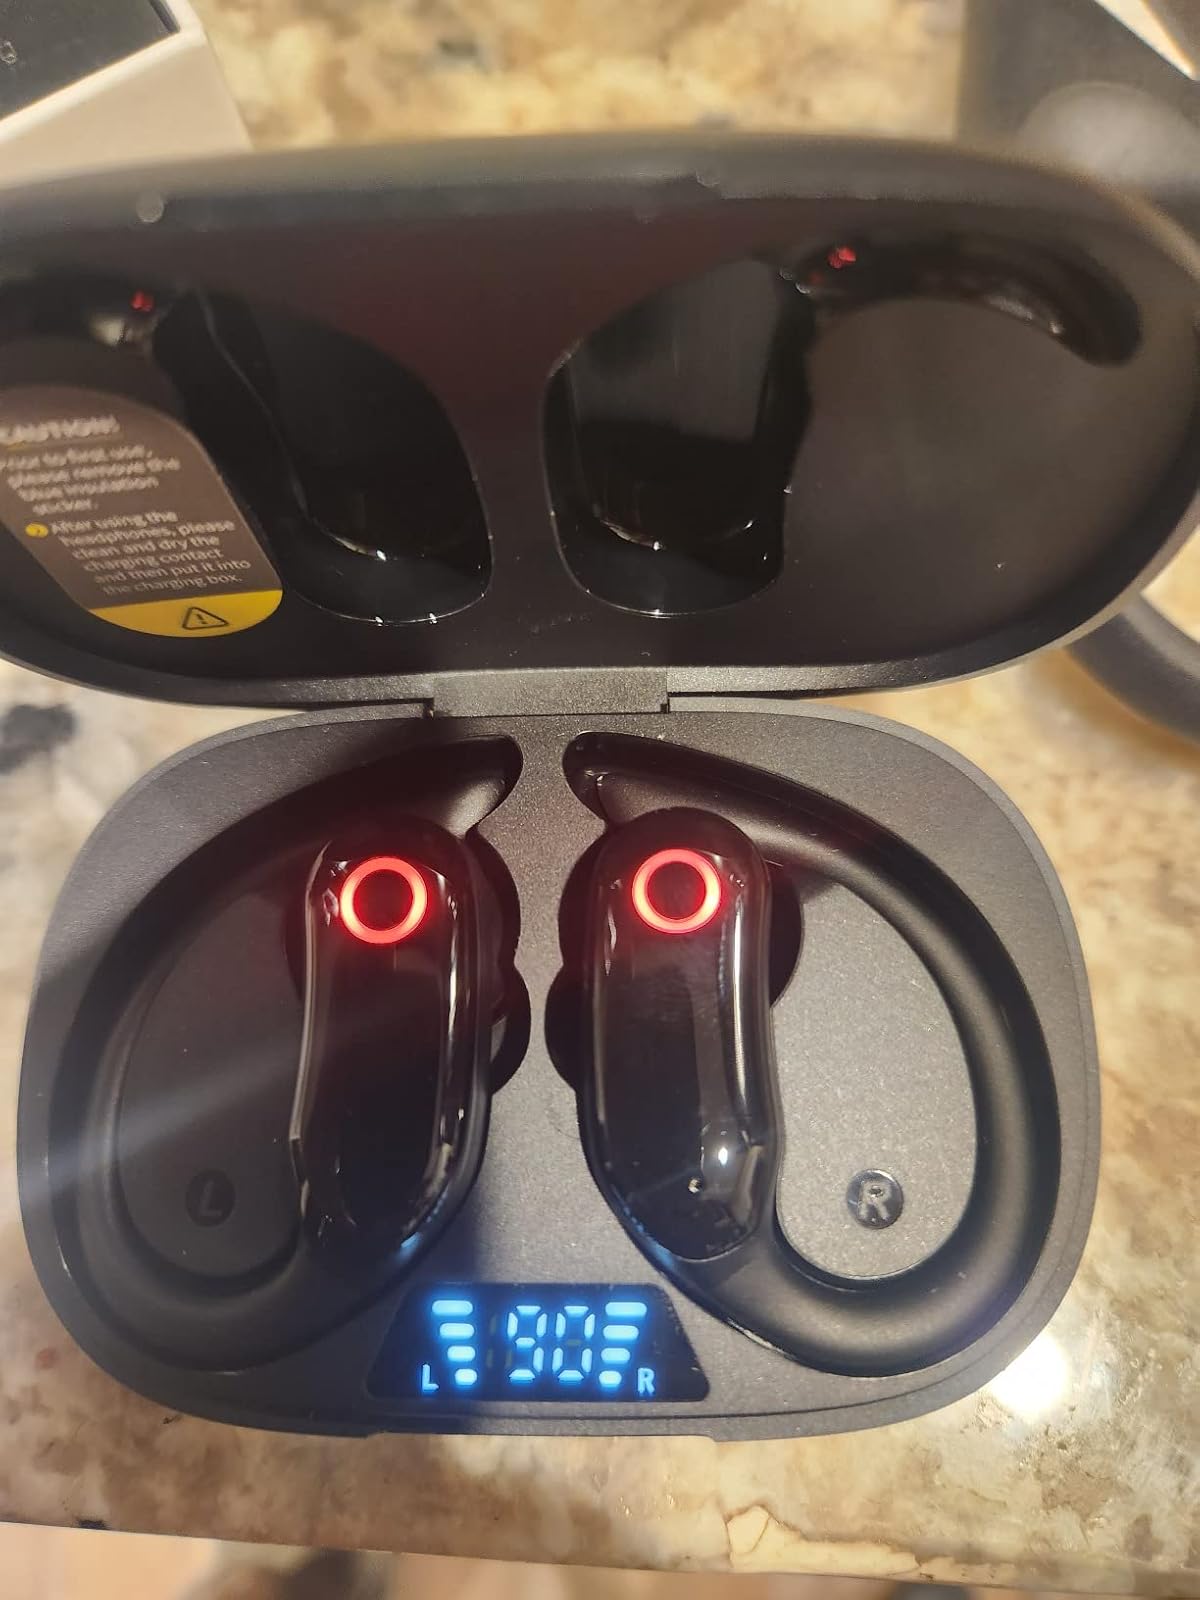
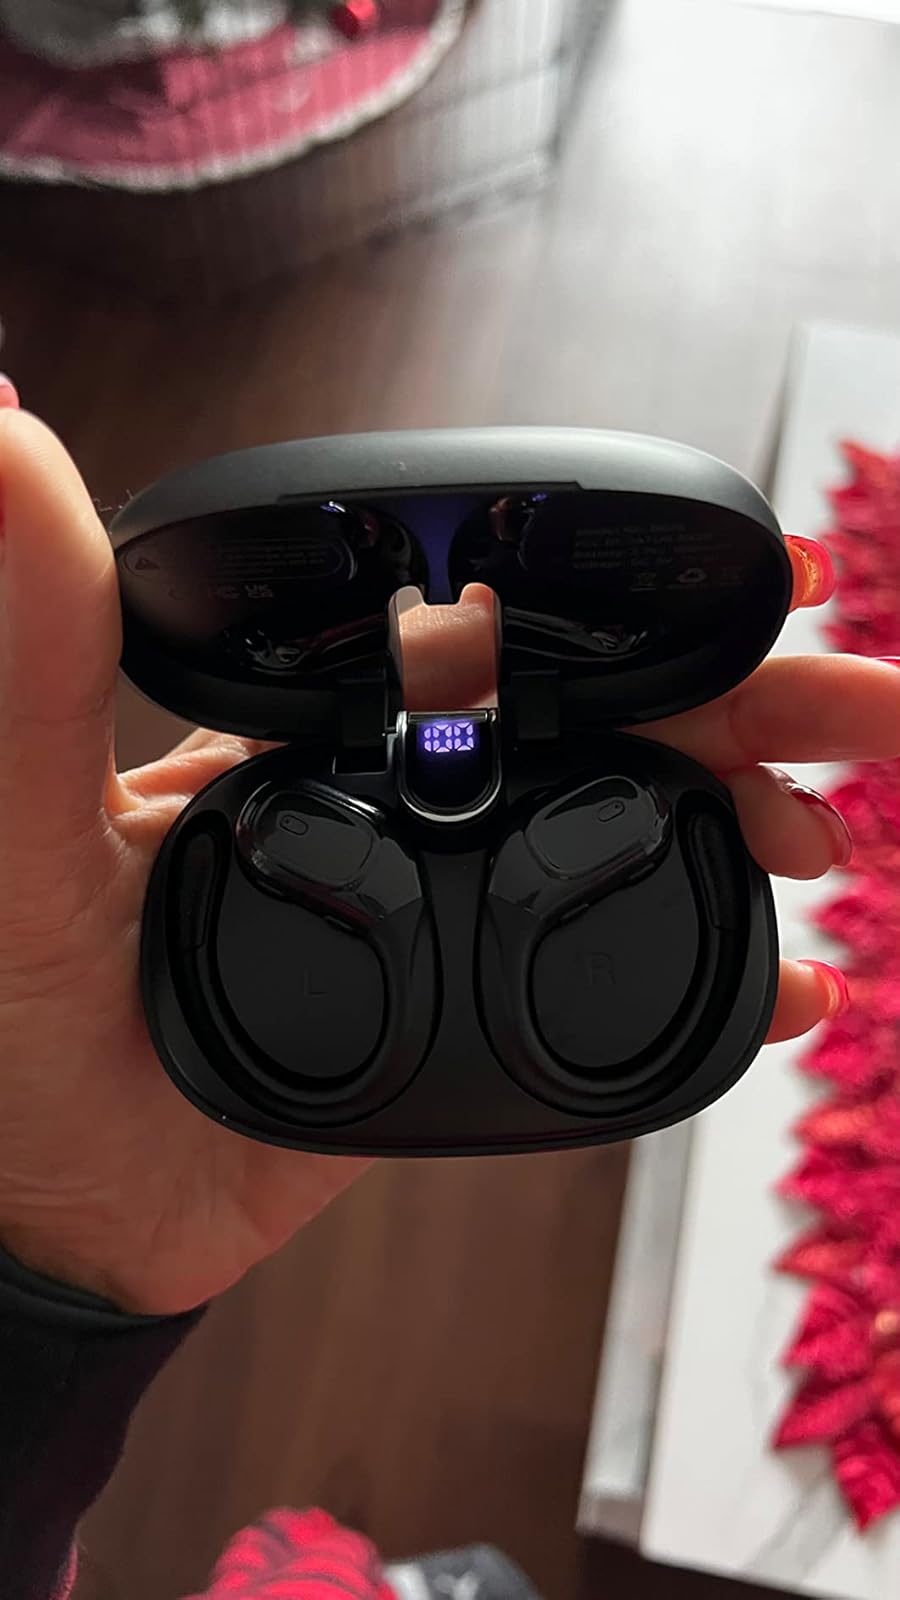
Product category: earbuds
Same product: no